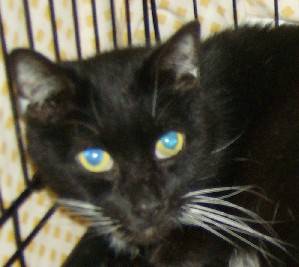
Label: cat